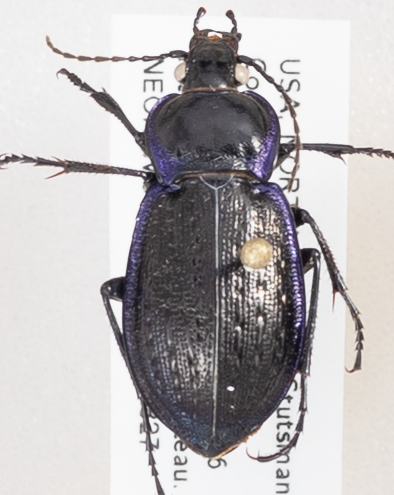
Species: Carabus serratus
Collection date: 2019-08-27
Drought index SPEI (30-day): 1.254
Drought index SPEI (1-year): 1.28
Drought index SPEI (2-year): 0.748